Honduras at the Copa América

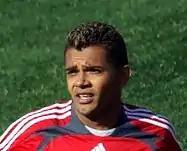
Attacking midfielder Amado Guevara was honoured as the best player of the 2001 tournament, the only Copa América that Honduras has competed in. It was the only time this award was given to a player from an invited nation.

The Copa América is South America's major tournament in senior men's football and determines the continental champion. Until 1967, the tournament was known as South American Championship. It is the oldest continental championship in the world.